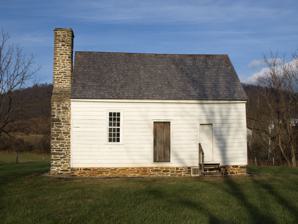
Building: The Hollow (Markham, Virginia)
Country: United States of America
Year built: 1764
Historic house in Virginia, United States United States historic place The Hollow House U.S. National Register of Historic Places Virginia Landmarks Register Show map of Northern Virginia Show map of Virginia Show map of the United States Location VA 688, Leeds Manor Rd. and north of Marshall School Ln., near Markham, Virginia Coordinates 38°54′34″N 77°59′38″W / 38.90936°N 77.99381°W / 38.90936; -77.99381 Area 322.32 acres (130.44 ha) Built 1763 ( 1763 ) –64 Built by Colonel Thomas Marshall Architectural style Colonial NRHP reference No. 03001442 VLR No. 030-0803 Significant dates Added to NRHP January 16, 2004 Designated VLR September 10, 2003 The Hollow is an historic property and dwelling located near Markham, Fauquier County, Virginia , U.S. A part of the John Marshall's Leeds Manor Rural Historic District , it was the boyhood home of Chief Justice John Marshall, and includes the second-oldest dated home in the county. Both the property and the district are listed in the Virginia Landmarks Register (2003) and National Register of Historic Places (2004). The property measures 322.32 acres (130.44 ha), and is situated about 24 miles north of Warrenton , the Fauquier County seat. It lies just north of the village of Markham and I-66 . It is bounded on the west by Leeds Manor Road ( State Route 688 ), on the south by Marshall School Lane, southeast by Beulah Road, east by Naked Mountain , and north by about 38.925° latitude and the Naked Mountain Winery . The dwelling is a 1½-story, three-bay, Colonial -era frame structure, measuring about 28 by 16 feet (8.5 m × 4.9 m), built in 1763–64 near the southeast corner of the property, on a small ridge facing south towards Markham. It sits on an uncornsed fieldstone foundation. Also on the property are the contributing ruins of a meat house , built about 1763. The house was built by Colonel Thomas Marshall , a multi-term member of the House of Burgesses, county sheriff, clerk of the court, honored soldier and inventor, and father of Chief Justice of the United States Supreme Court John Marshall . References